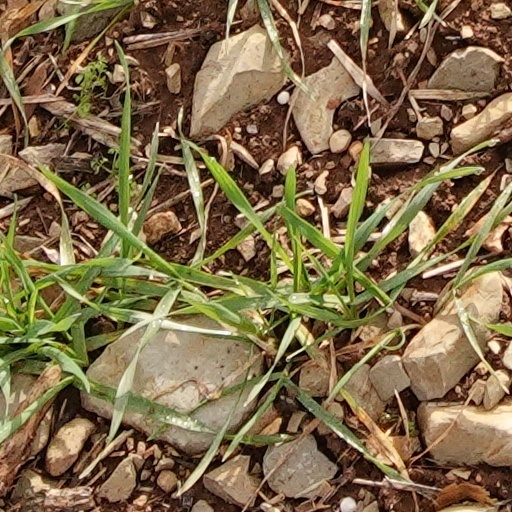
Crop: wheat